List of Friends and Joey characters

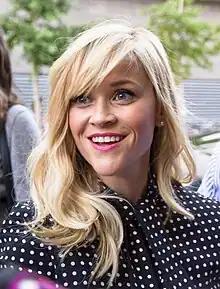
Reese Witherspoon portrays one of Rachel's sisters, Jill Green, in only two episodes of season 6.

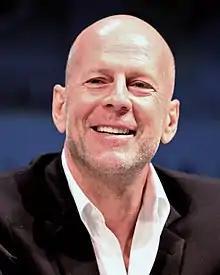
Bruce Willis appeared in three episodes of season 6 and donated his fee to five charities.

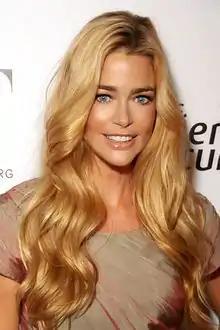
Denise Richards was Cassie Geller, the supermodel cousin of Ross and Monica who is irresistible to Chandler, Ross, and even Phoebe.

Janine LaCroix (Elle Macpherson): Joey's female roommate after Chandler moves in with Monica. Joey places an ad for a new roommate in "The One Where Phoebe Runs"; attractive Australian dancer Janine applies and Joey immediately gives her the room without knowing anything else about her. She adds a feminine touch to the apartment by hanging pictures of babies, flowers, and babies dressed as flowers, which unnerves Joey—who senses that he's "becoming a woman". They get together during the recording of "Dick Clark's New Year's Rockin' Eve", but break up after she reveals she does not like Monica and Chandler. She moves out soon after and is never seen again in the series.